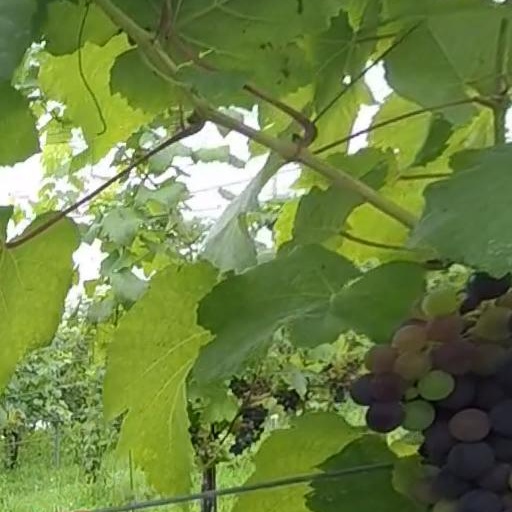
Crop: grape